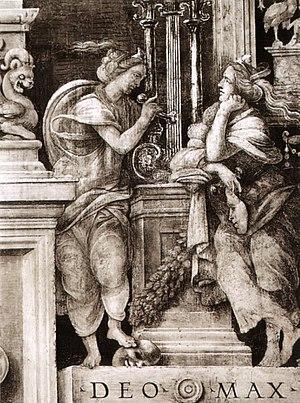
La chapelle de Filippo Strozzi est une chapelle du transept droit de la basilique Santa Maria Novella à Florence. Située à côté de la chapelle centrale, elle comporte un cycle de fresques réalisées par Filippino Lippi entre 1487 et 1502.